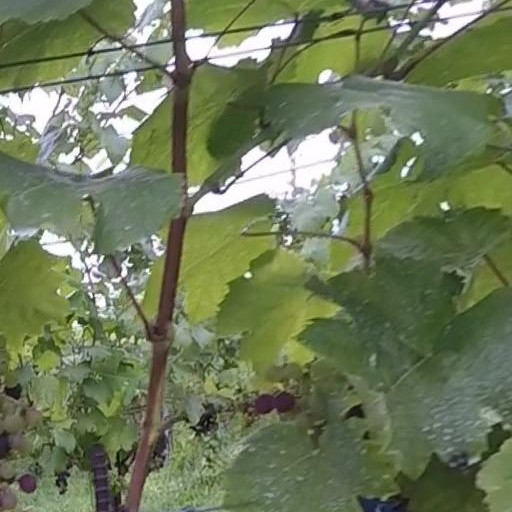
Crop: grape